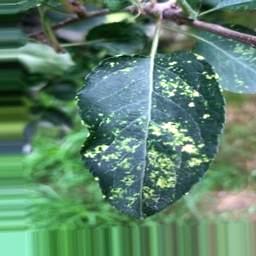
Label: Apple_Mosaic